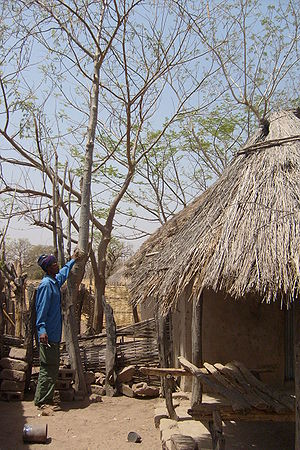
Tambacounda / Referencer
Hus i Tambacounda
Tambacounda er en by i det centrale Senegal med 78.800 indbyggere. Byen er hovedstad i regionen af samme navn.